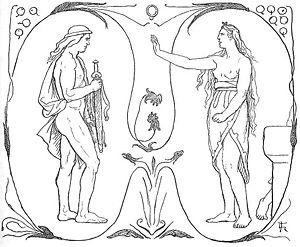
Gerd ou Gerda est la fille de Gymir et d'Aurboda et est la plus belle des géantes dans la mythologie nordique. En anglais, on peut trouver les graphies Gerðr, Gerd ou Gerth.